Marquetry

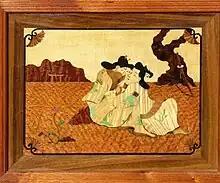
An example of sand-shading and shellac-inking; subject copied from a Moronobu print

Marquetry (also spelled as marqueterie; from the French "marqueter", to variegate) is the art and craft of applying pieces of veneer to a structure to form decorative patterns or designs. The technique may be applied to case furniture or even seat furniture, to decorative small objects with smooth, veneerable surfaces or to freestanding pictorial panels appreciated in their own right.